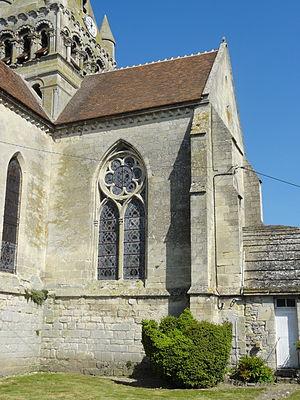
Chœur, vue depuis le sud.
L'église Notre-Dame-et-Saint-Rieul est une église catholique paroissiale située à Rully, dans le département français de l'Oise et la région Hauts-de-France. C'est l'une des très rares églises placées sous le patronnage de saint Rieul, Évangélisateur du pays de France et premier évêque de Senlis, mort à la fin du IVᵉ ou au début du Vᵉ siècle : la paroisse existe sans doute depuis cette époque, et peut être considérée comme l'une des plus anciennes de la région. Aucune partie de l'église n'est toutefois antérieure au XIIᵉ siècle. Au début du XIIᵉ siècle, la précédente église reçoit un nouveau clocher et sans doute un nouveau chœur, et le premier étage du clocher en subsiste à ce jour. Peu avant le milieu du XIIᵉ siècle, le clocher est pourvu d'un second étage, qui surprend par la richesse de son ornementation, et la sculpture d'inspiration antique de ses chapiteaux et de sa frise, d'un type plus propre au midi de la France. La nef, non voûtée mais assez spacieuse, et son portail occidental datent de la même époque. Ils sont toujours de style roman. Le reste de l'église est gothique.